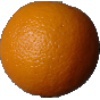
Label: orange